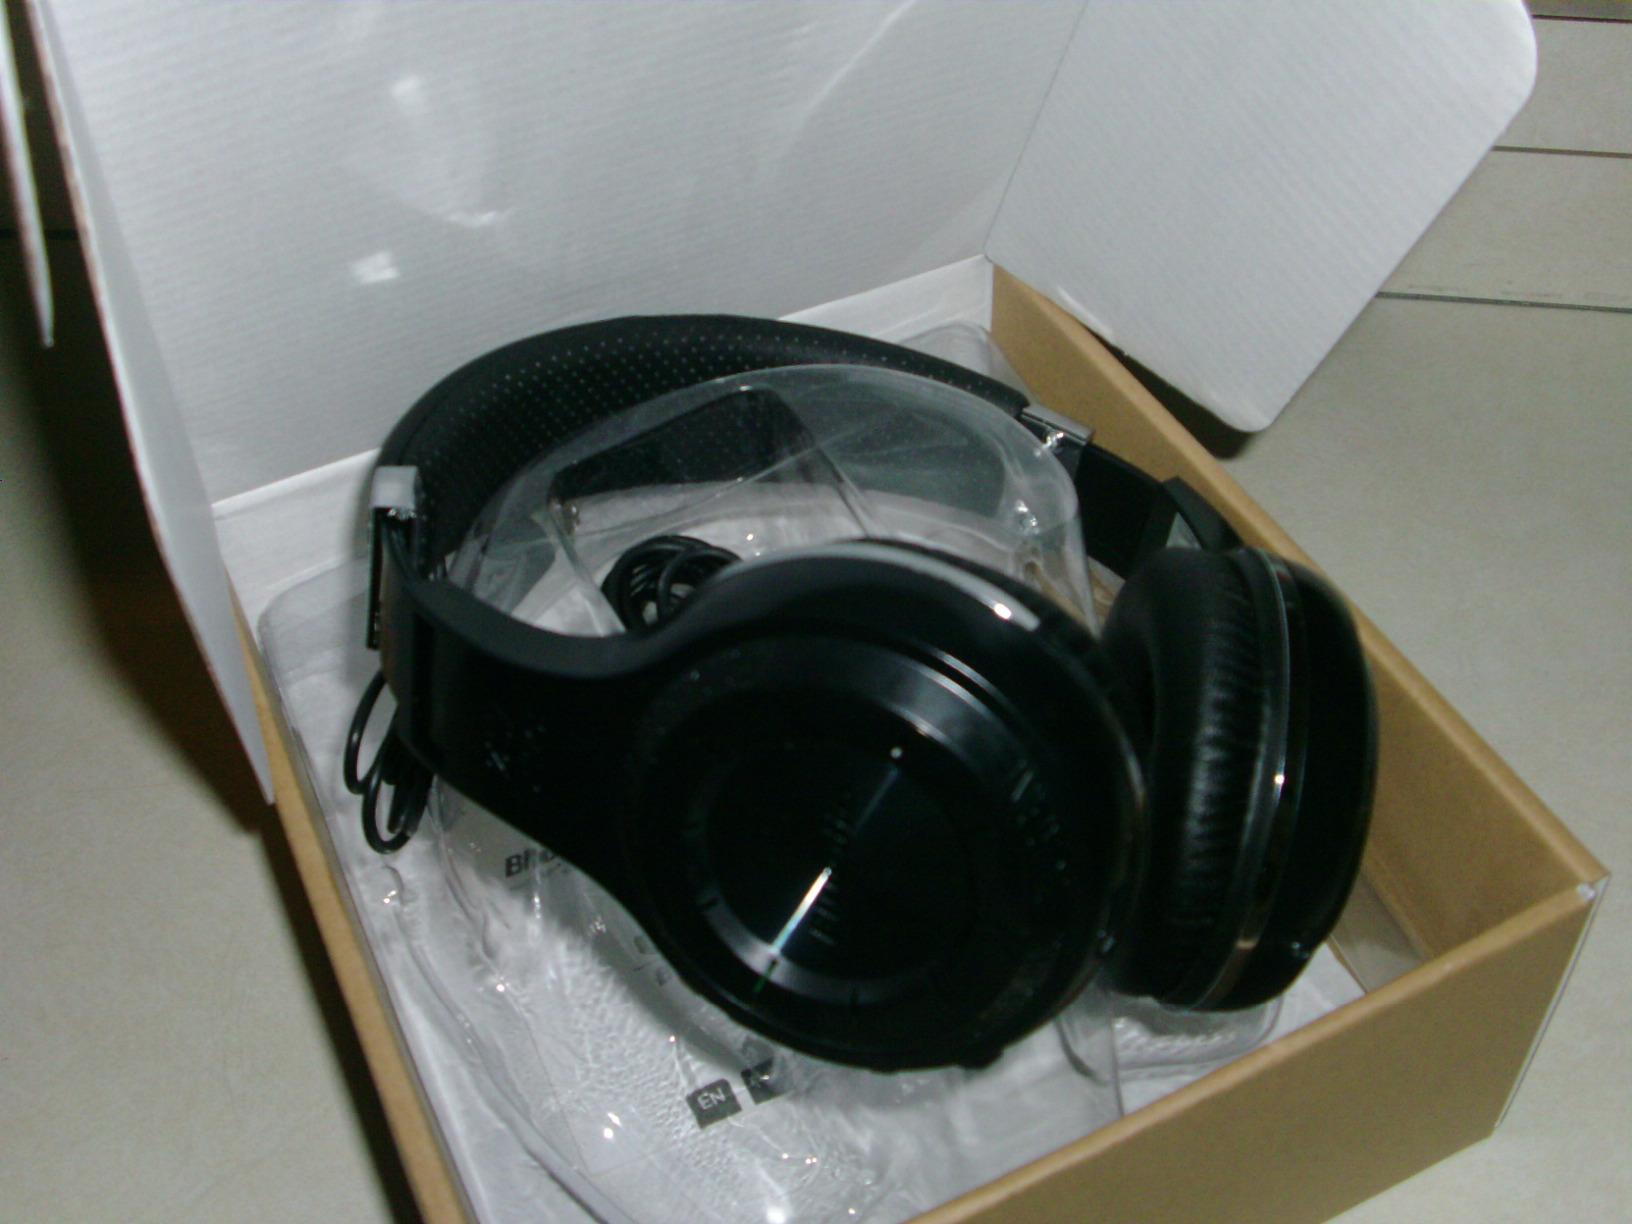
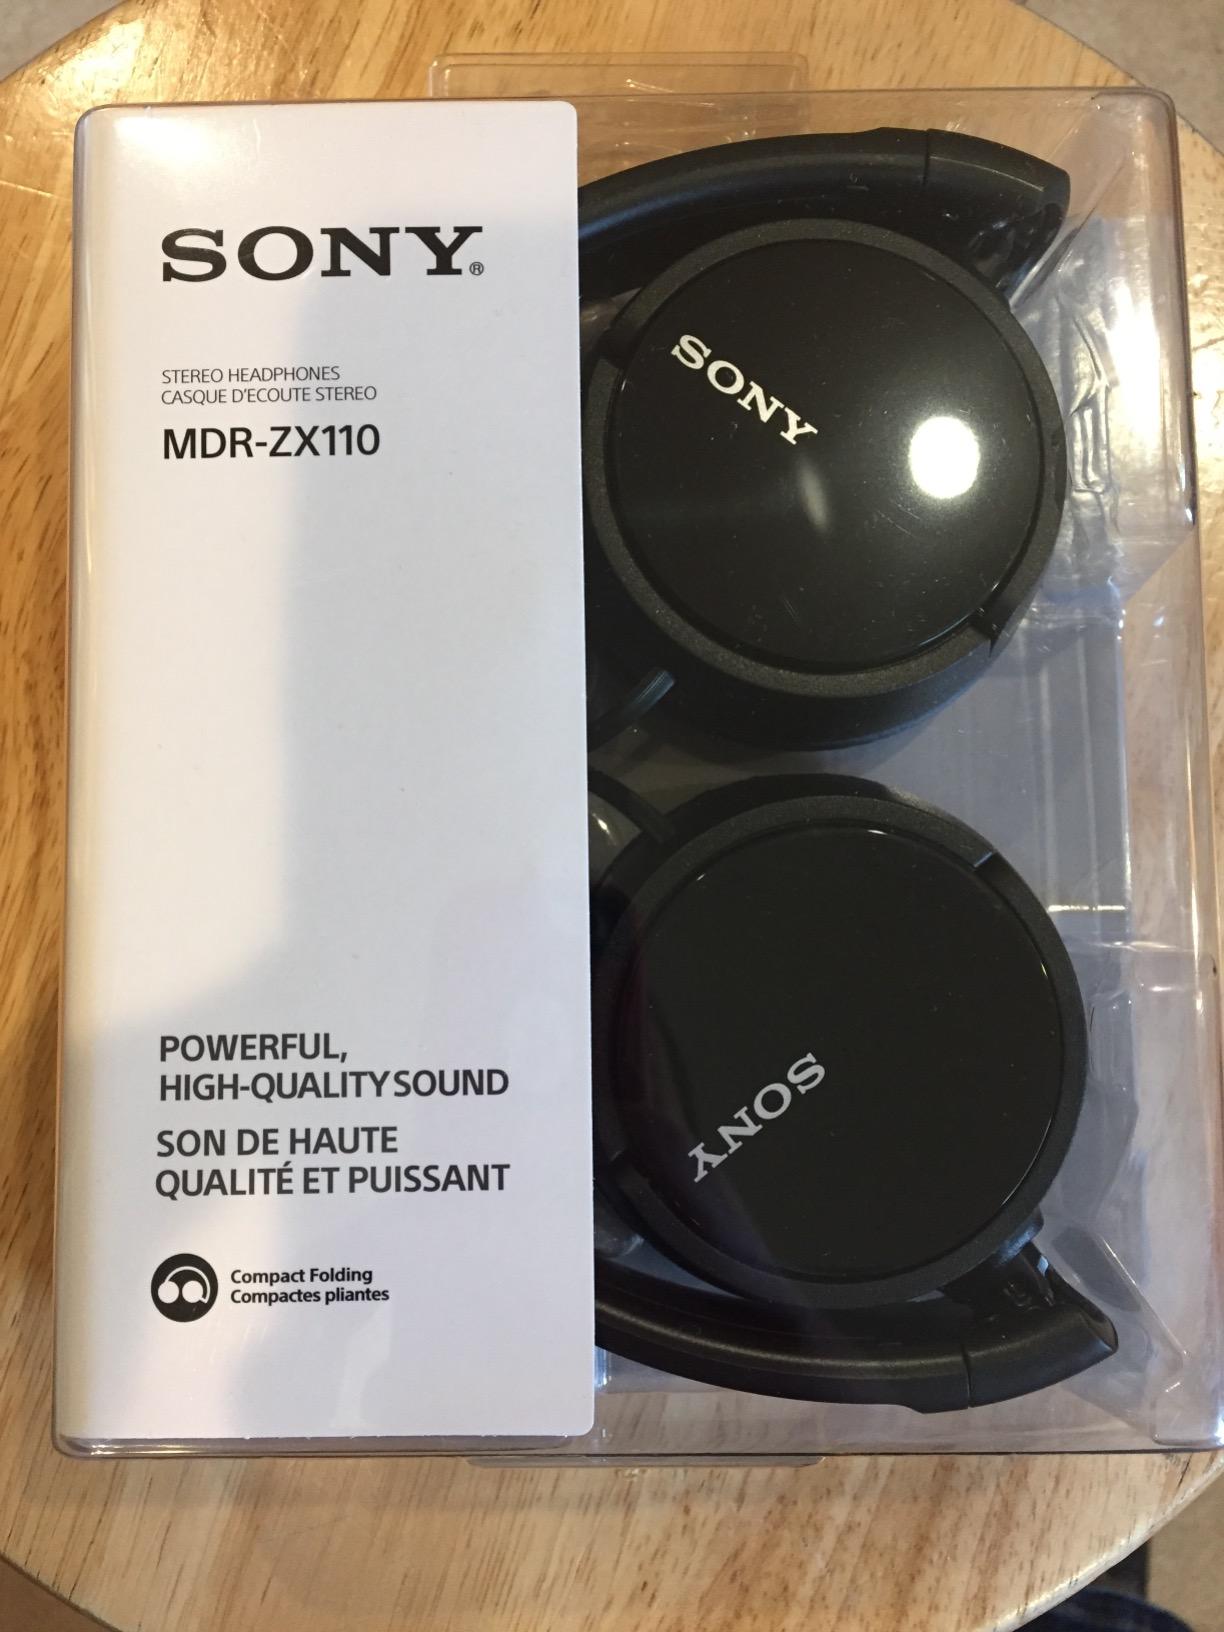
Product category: headphones
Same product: no